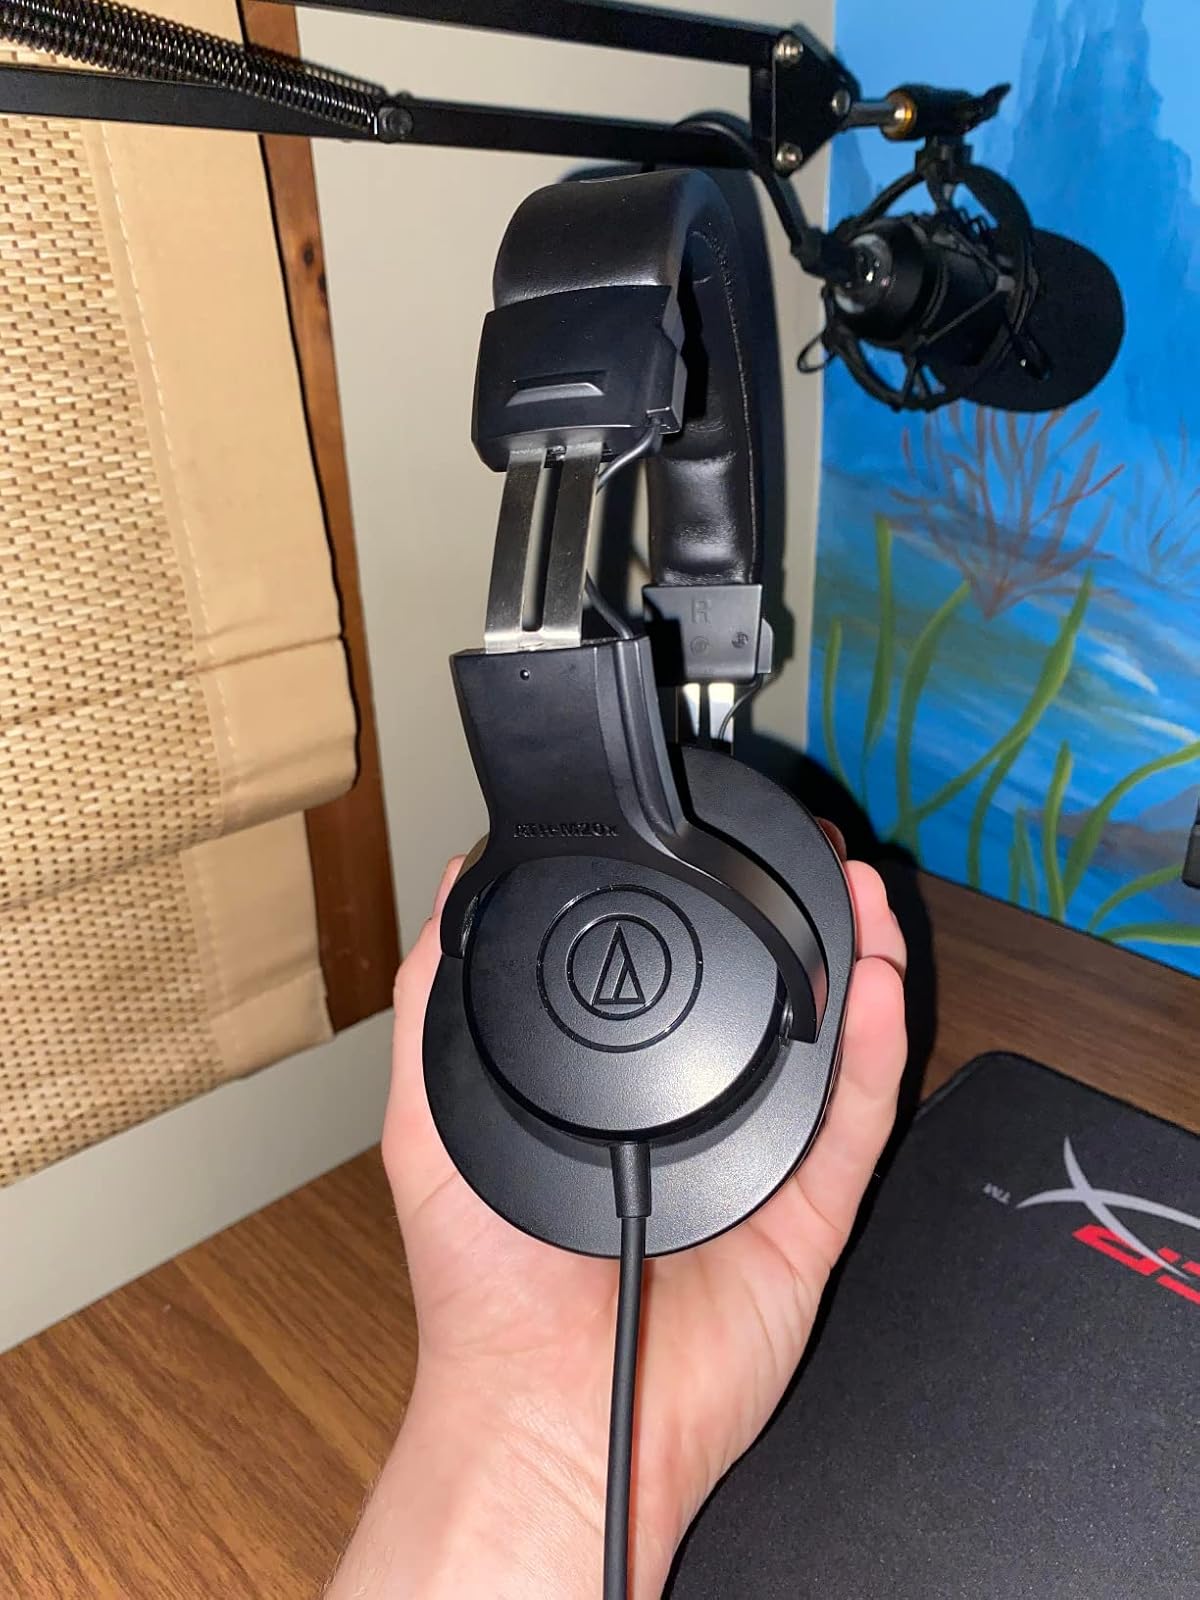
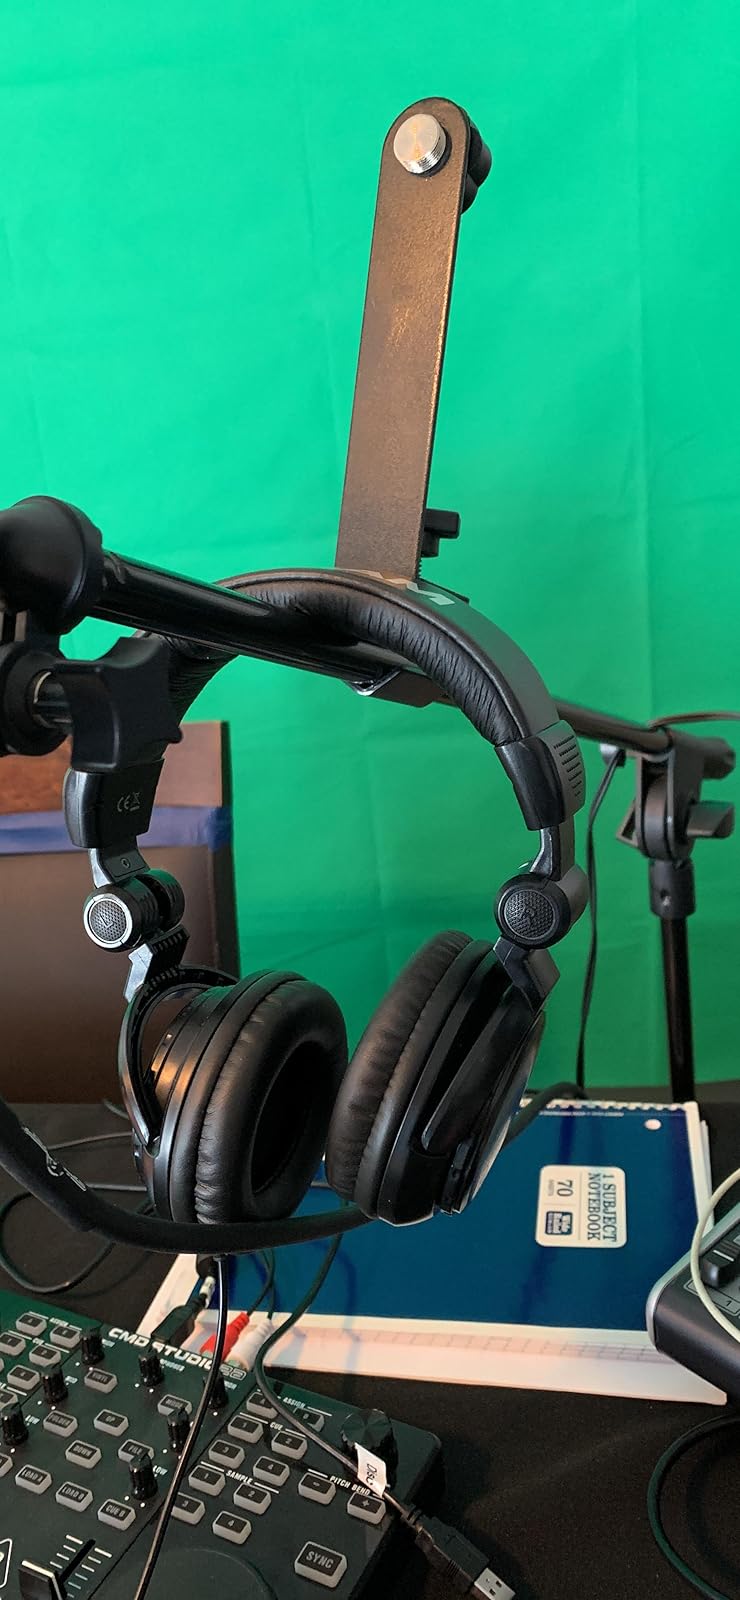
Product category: headphones
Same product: no